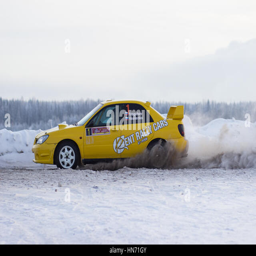
1st stage of automobile model , a car , the driver